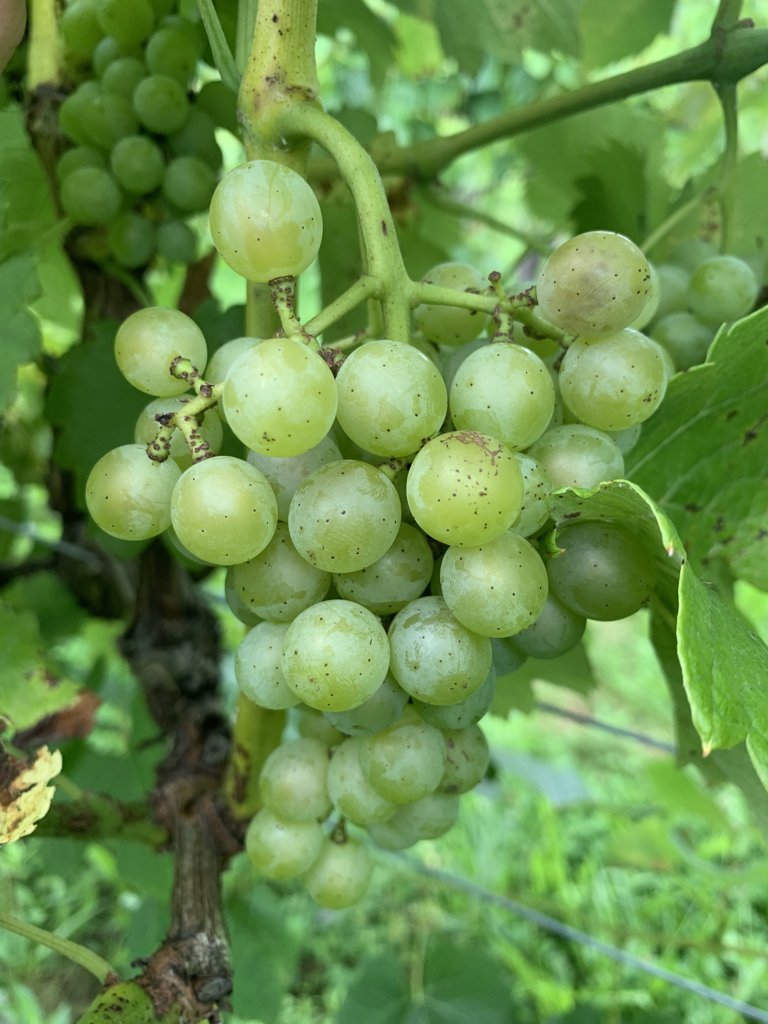
Berries visible: 62
Grape clusters: 3